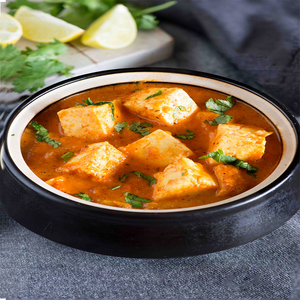
Dish: paneer